Tithal Beach

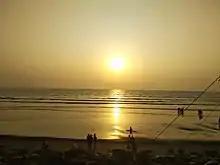
Evening at Tithal Beach in 2018

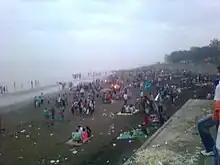
Crowd at Tithal beach on non holiday

Tithal Beach is located in Valsad on the coast of Arabian Sea in the state of Gujarat.The sand of the beach is Black sand. Tithal beach is one of the popular tourist attractions of Valsad district and Gujarat. Recently, Aquatic sports have been started at the beach like Speed boats, Jet Ski etc. Tithal Beach also has other tourist attractions near the shore of the beach like Shree Shirdi Saibaba Temple, Shree Swaminarayan Temple.